Gold (short story)

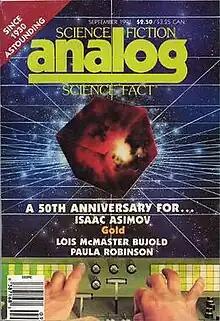
"Gold" was originally published in the September 1991 issue of "Analog"

"Gold" is a short story by American writer Isaac Asimov. It originally appeared in the September 1991 issue of "Analog Science Fiction and Fact" and was collected in the eponymous volume "Gold". One of the last short stories he wrote, it won a Hugo Award for best Novelette in 1992.